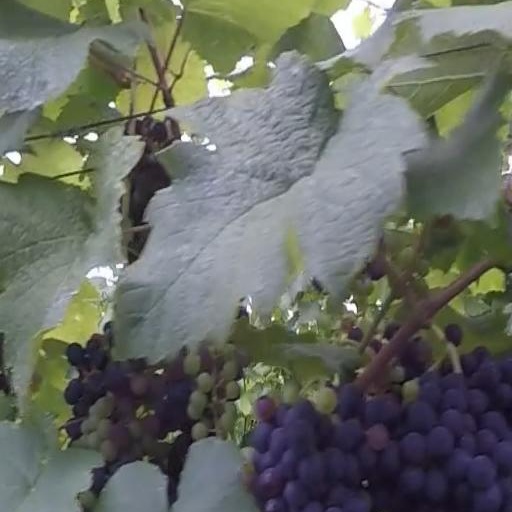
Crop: grape